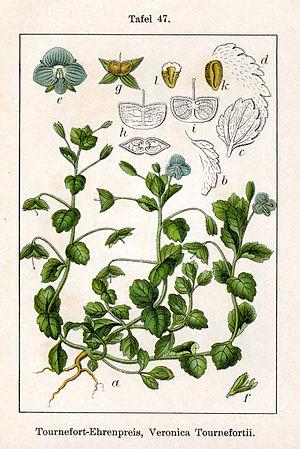
La Véronique de Perse, ou Véronique commune est peut-être la plus répandue de toutes les véroniques. C'est une plante annuelle adventice à petites fleurs bleues poussant abondamment dans les jardins.